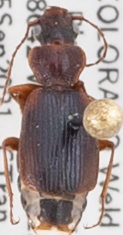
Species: Cymindis planipennis
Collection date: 2021-09-15
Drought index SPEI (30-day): -0.83
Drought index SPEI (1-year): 0.142
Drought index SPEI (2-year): -0.71